Karuma Falls

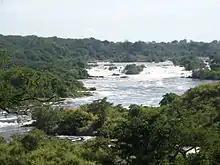
The Falls on the Nile River.

In March 2013, Ugandan print media reported that the national government was planning a large modern city to be constructed at the site of the current town, to include the site of the proposed Karuma Power Station currently under construction.